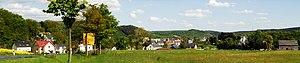
Falkenau est une ancienne commune de Saxe, située dans l'arrondissement de Saxe centrale, dans le district de Chemnitz. Avec effet au 1ᵉʳ octobre 2011, elle est rattachée à la ville de Flöha.